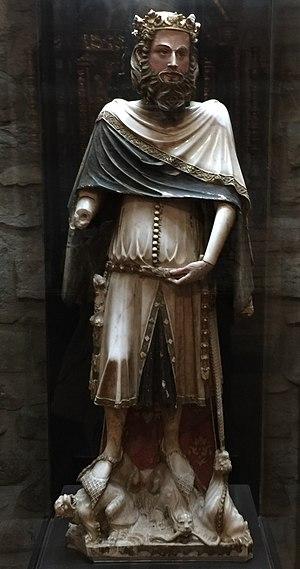
Statue de Charlemagne par Jaume Cascalls vers 1345. Albâtre taillé polychrome. Cathédrale de Gérone.
La cathédrale Sainte-Marie est une cathédrale de la ville de Gérone, dans la communauté autonome de Catalogne, en Espagne. Elle est située sur le point le plus haut de la ville.
Charlemagne, du latin Carolus Magnus, ou Charles Iᵉʳ dit « le Grand », né à une date inconnue, mort le 28 janvier 814 à Aix-la-Chapelle, est un roi des Francs et empereur. Il appartient à la dynastie des Carolingiens. Fils de Pépin le Bref, il est roi des Francs à partir de 768, devient par conquête roi des Lombards en 774 et est couronné empereur à Rome par le pape Léon III le 24 ou 25 décembre 800, relevant une dignité disparue en Occident depuis la déposition, trois siècles auparavant, de Romulus Augustule en 476.